Red Barn Murder

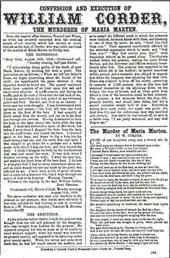
James Catnach's broadside sold well over a million copies

Several copies of Corder's death mask were made and replicas are held at Moyse's Hall Museum and in the dungeons of Norwich Castle. His widow advertised for sale the glasses he purportedly wore at the trial and a snuff box with Marten's likeness. Artefacts from the trial, some of which were in Corder's possession, are also held at the museum. Corder's skin was tanned by surgeon George Creed and used to bind an account of the murder. The book, together with another also part bound using Corder's skin, is on display at Moyse's Hall Museum. In 2025, a second book, was discovered at Moyse's Hall Museum; this copy, donated decades ago, utilized Corder's skin in the binding and the edges.